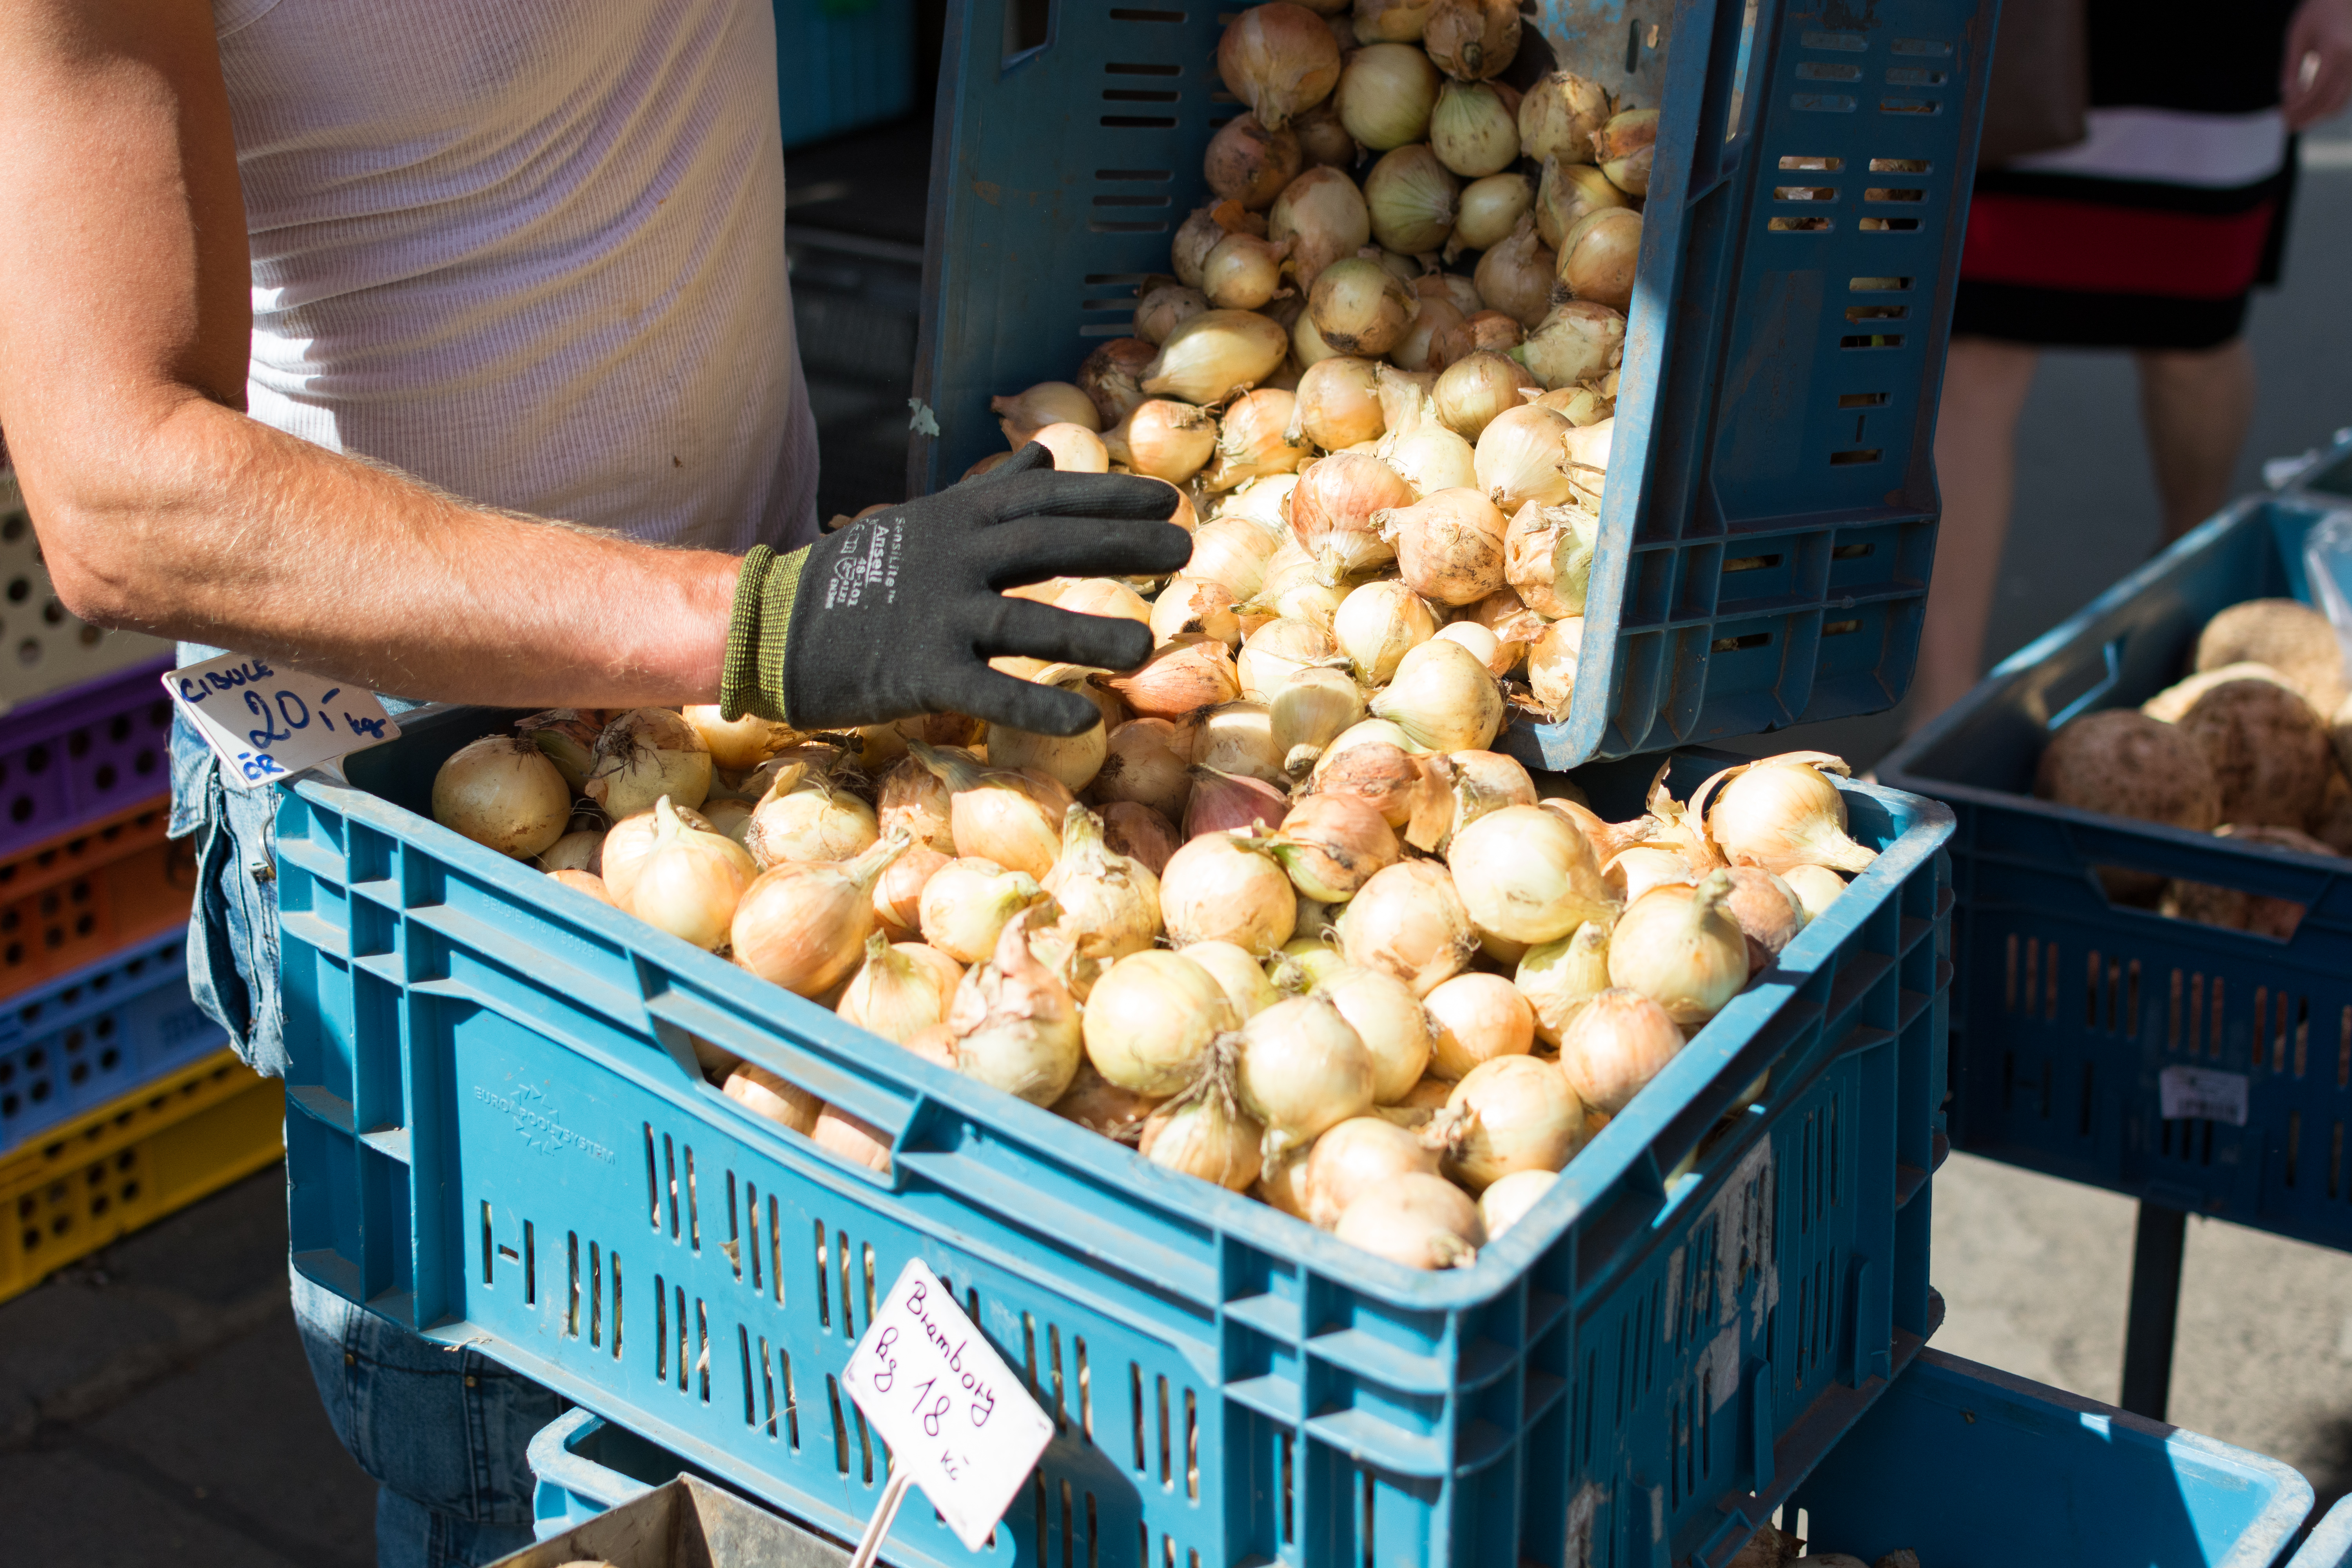
local food, food, plant, vegetable, natural foods, produce, fruit, market, hawker